Arab cuisine

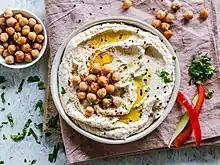
Hummus with chickpeas, sesame seeds, and oil

There are many regional differences in the Arab cuisine. For instance, "mujadara" in Syria and Lebanon is different from in Jordan and Palestinian culture. Some dishes, such as "mansaf" (the national dish of Jordan), are native to certain countries and rarely, if ever, make an appearance in other countries.